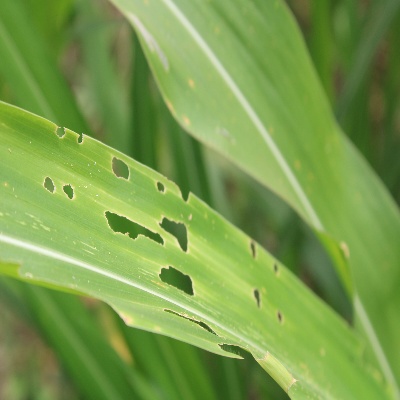
Crop: Maize
Condition: fall armyworm